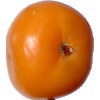
Label: yellow_tomato